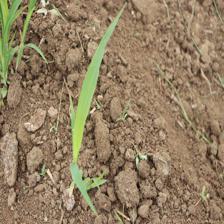
Label: Sorghum